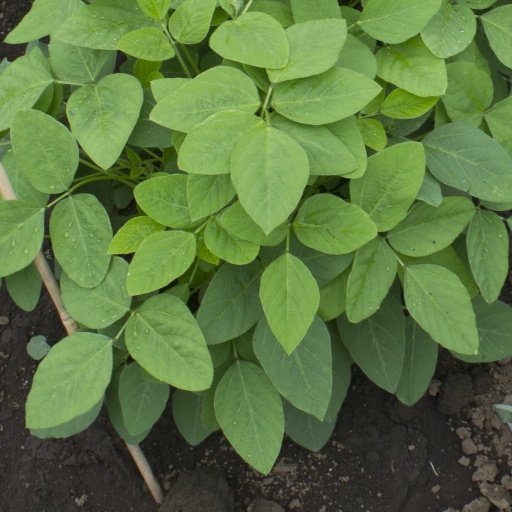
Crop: soybean